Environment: real
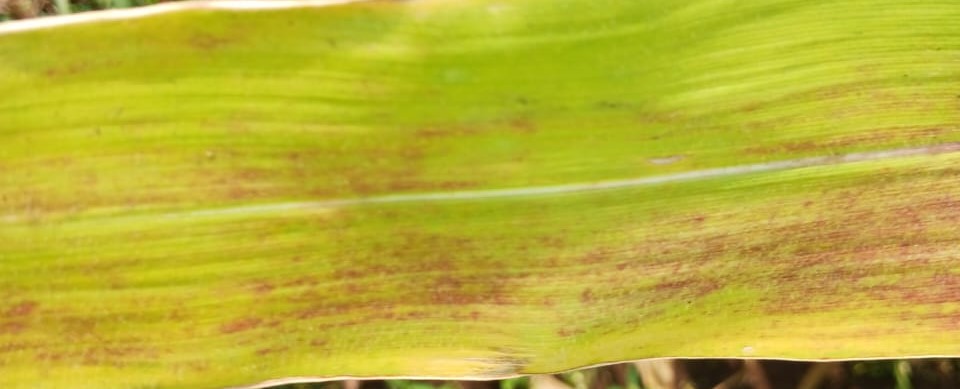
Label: phosphorus_deficiency